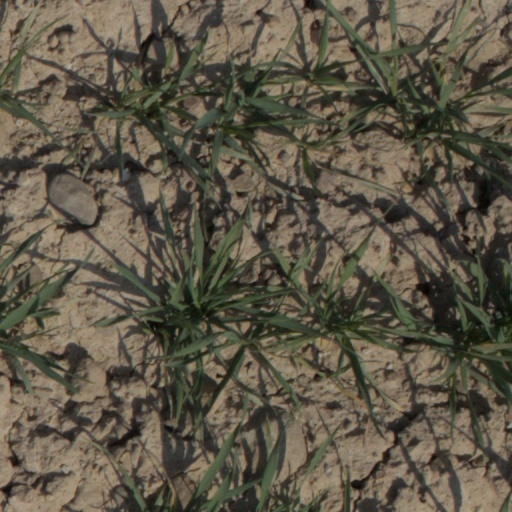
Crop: wheat